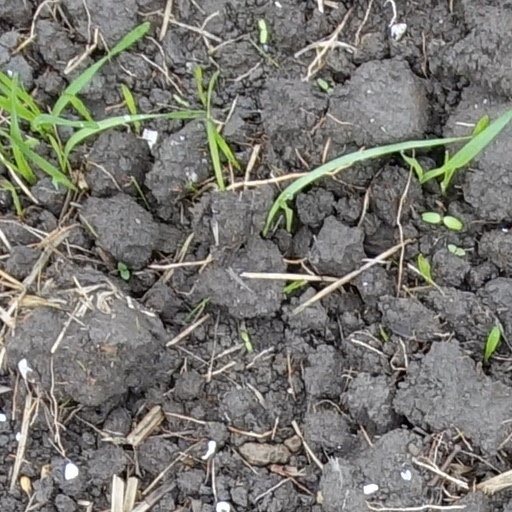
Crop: wheat